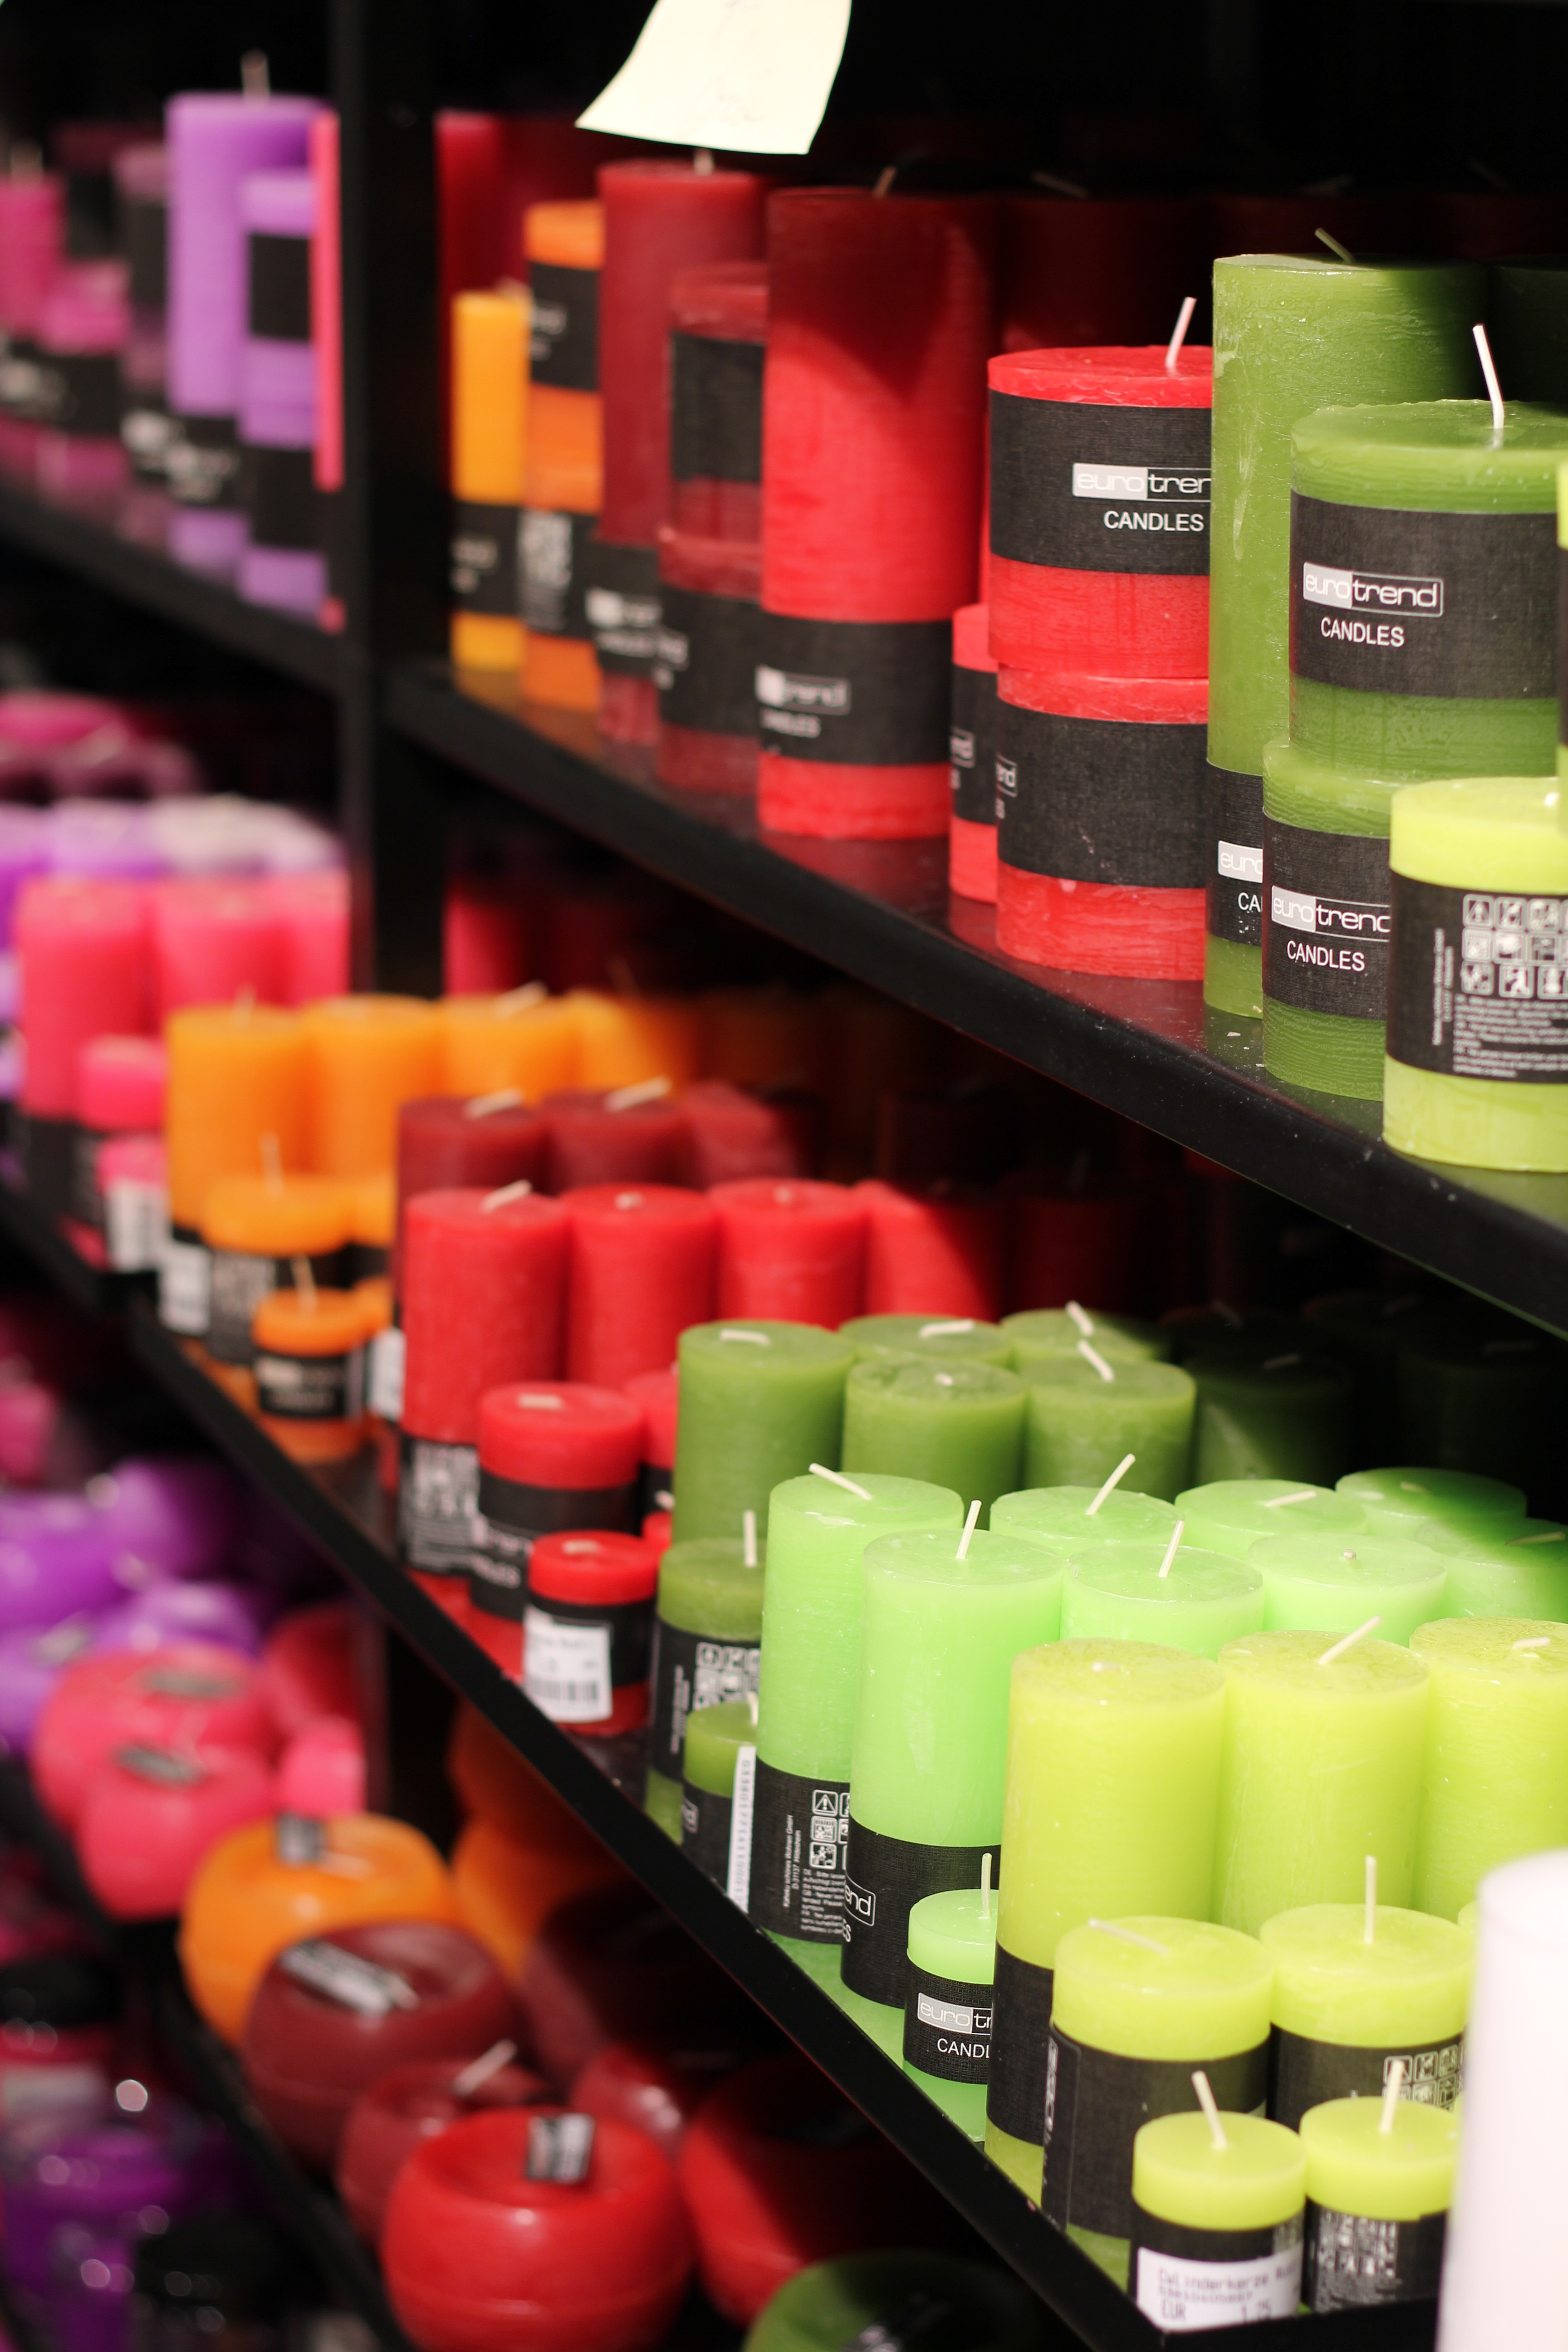
shop, green, red, color, drink, bazaar, market, yellow, toy, soap, turkey, istanbul, trade, sale, presentation of goods